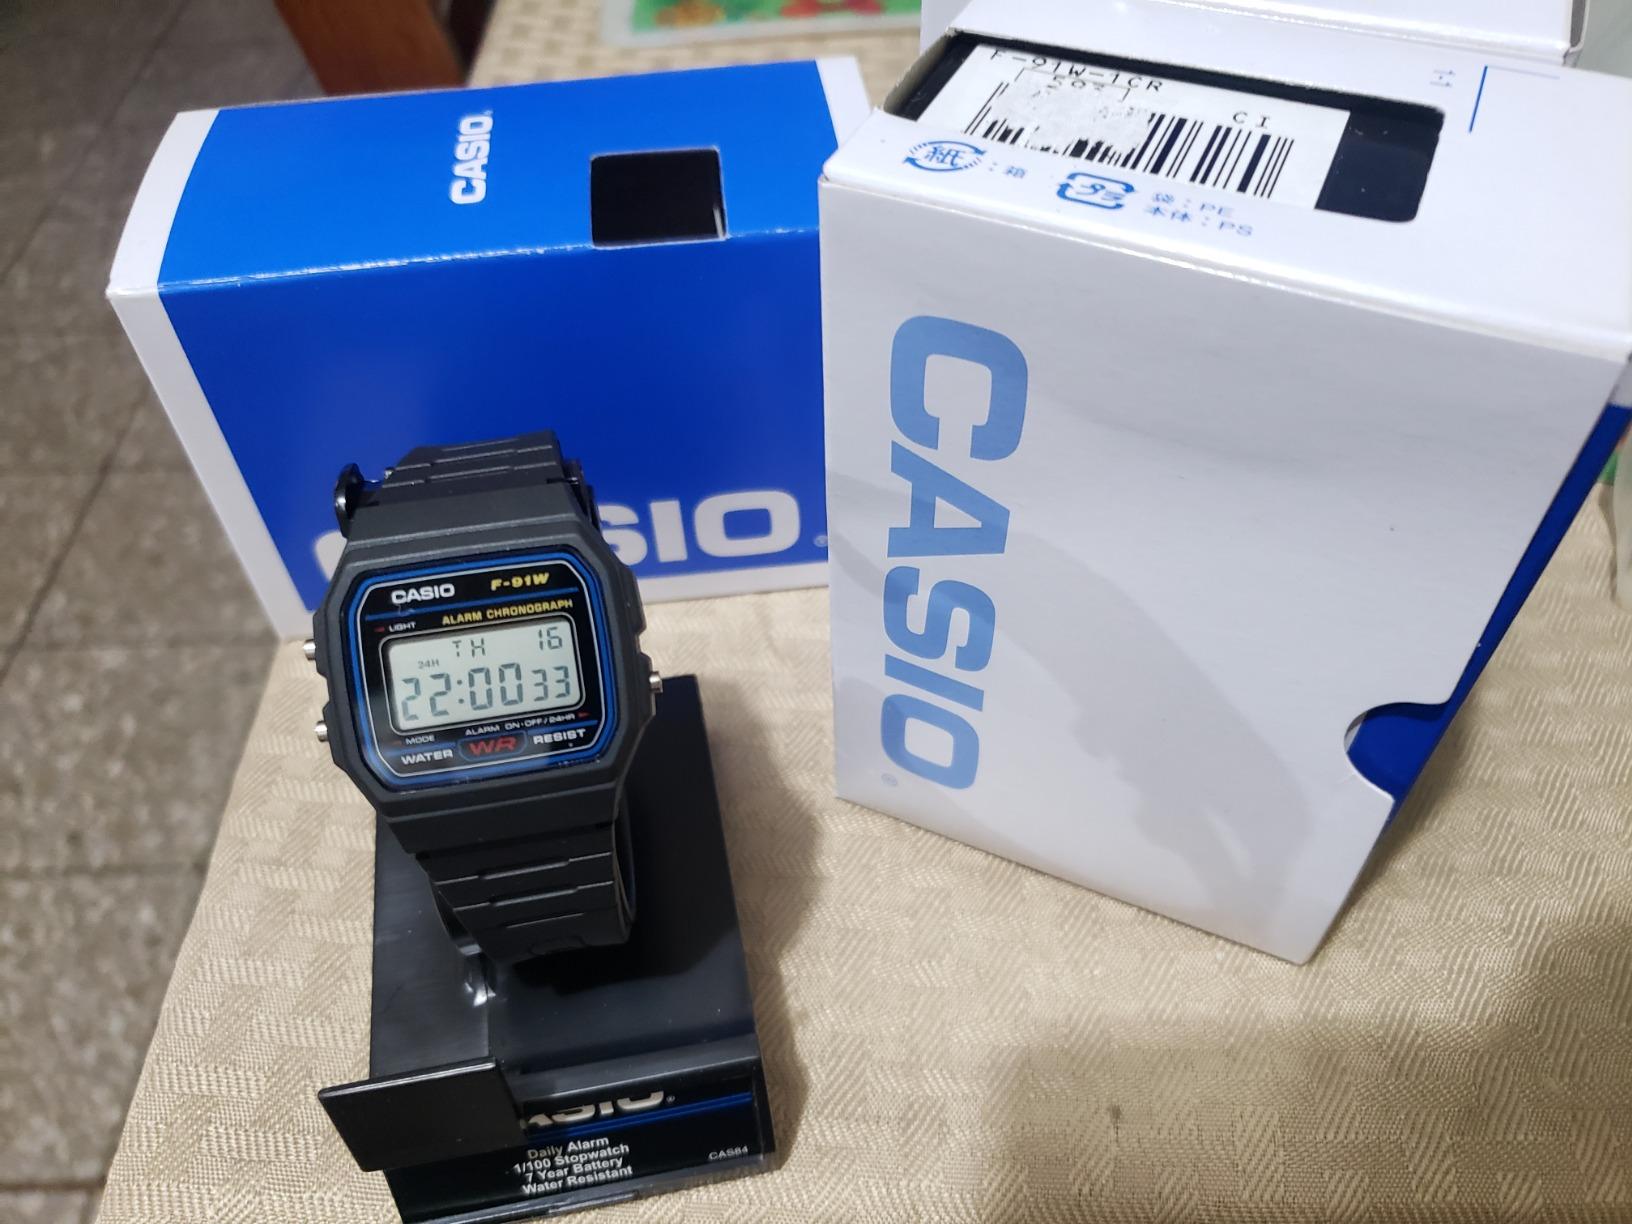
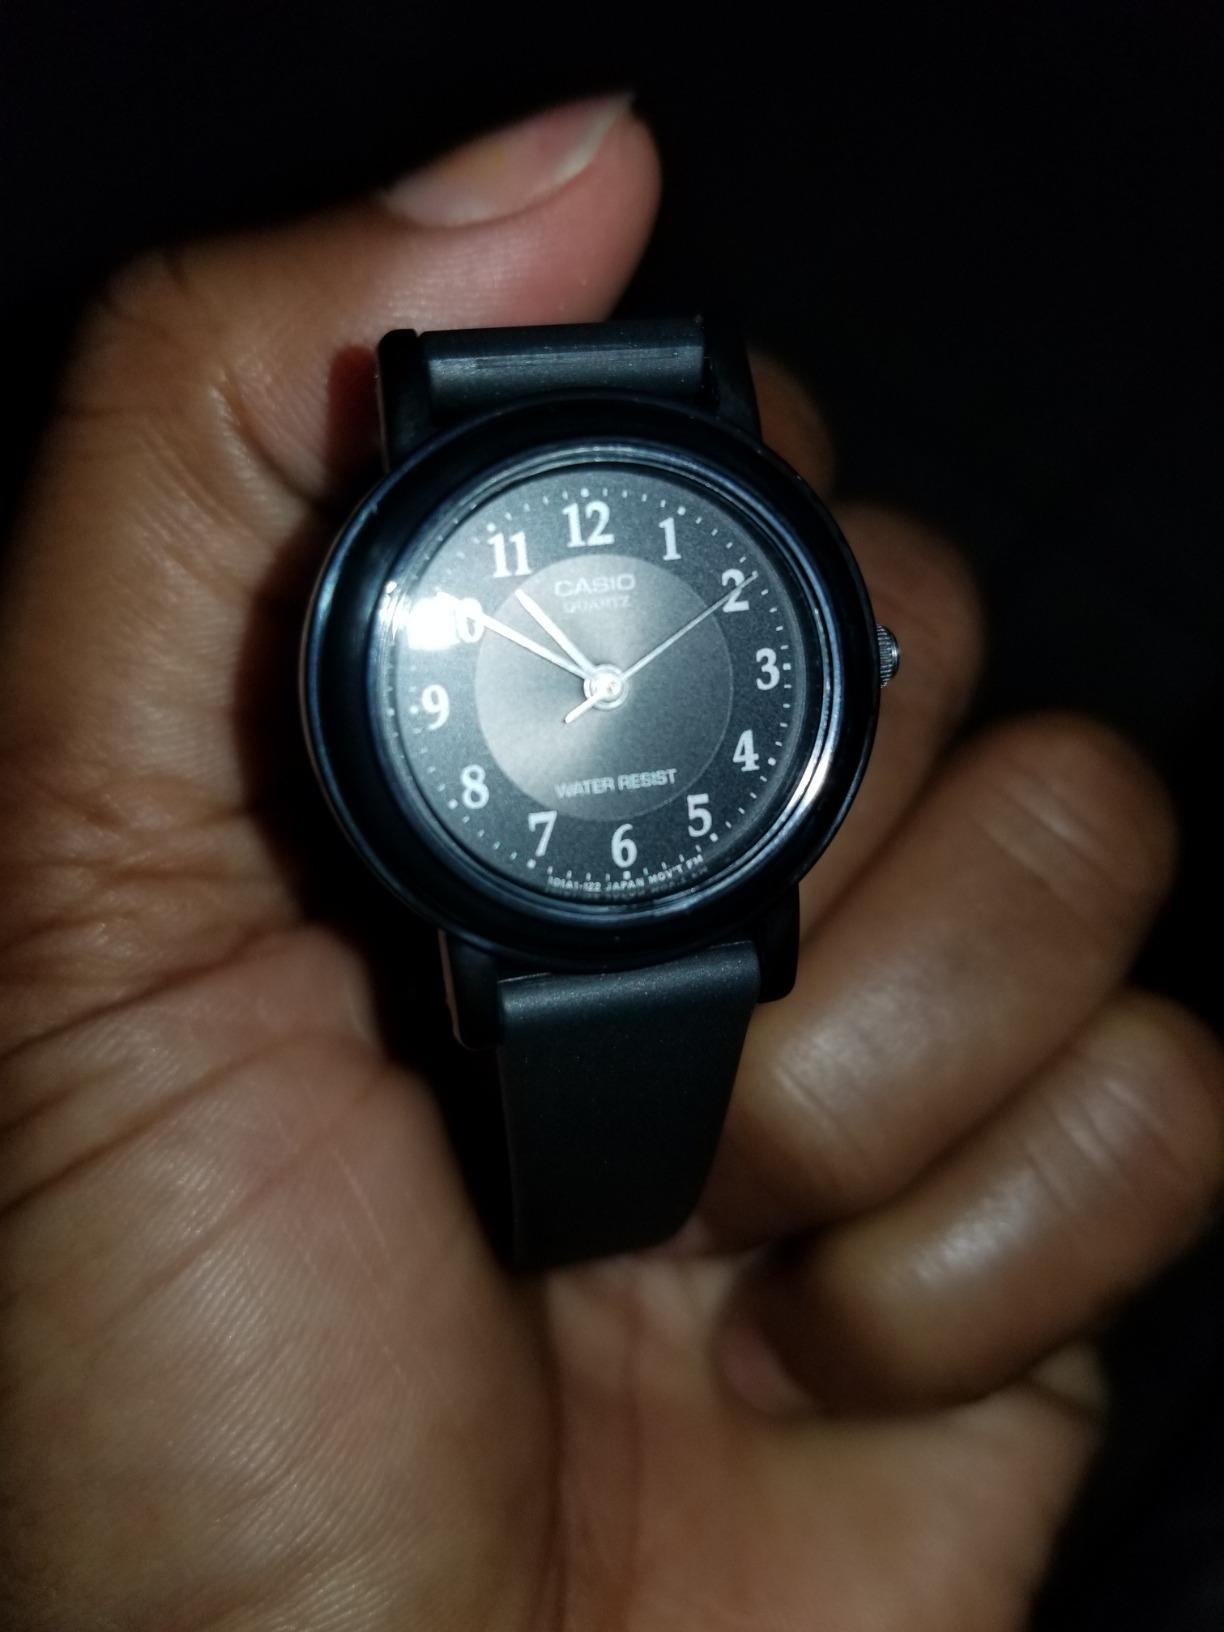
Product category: accessories_watch
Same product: no